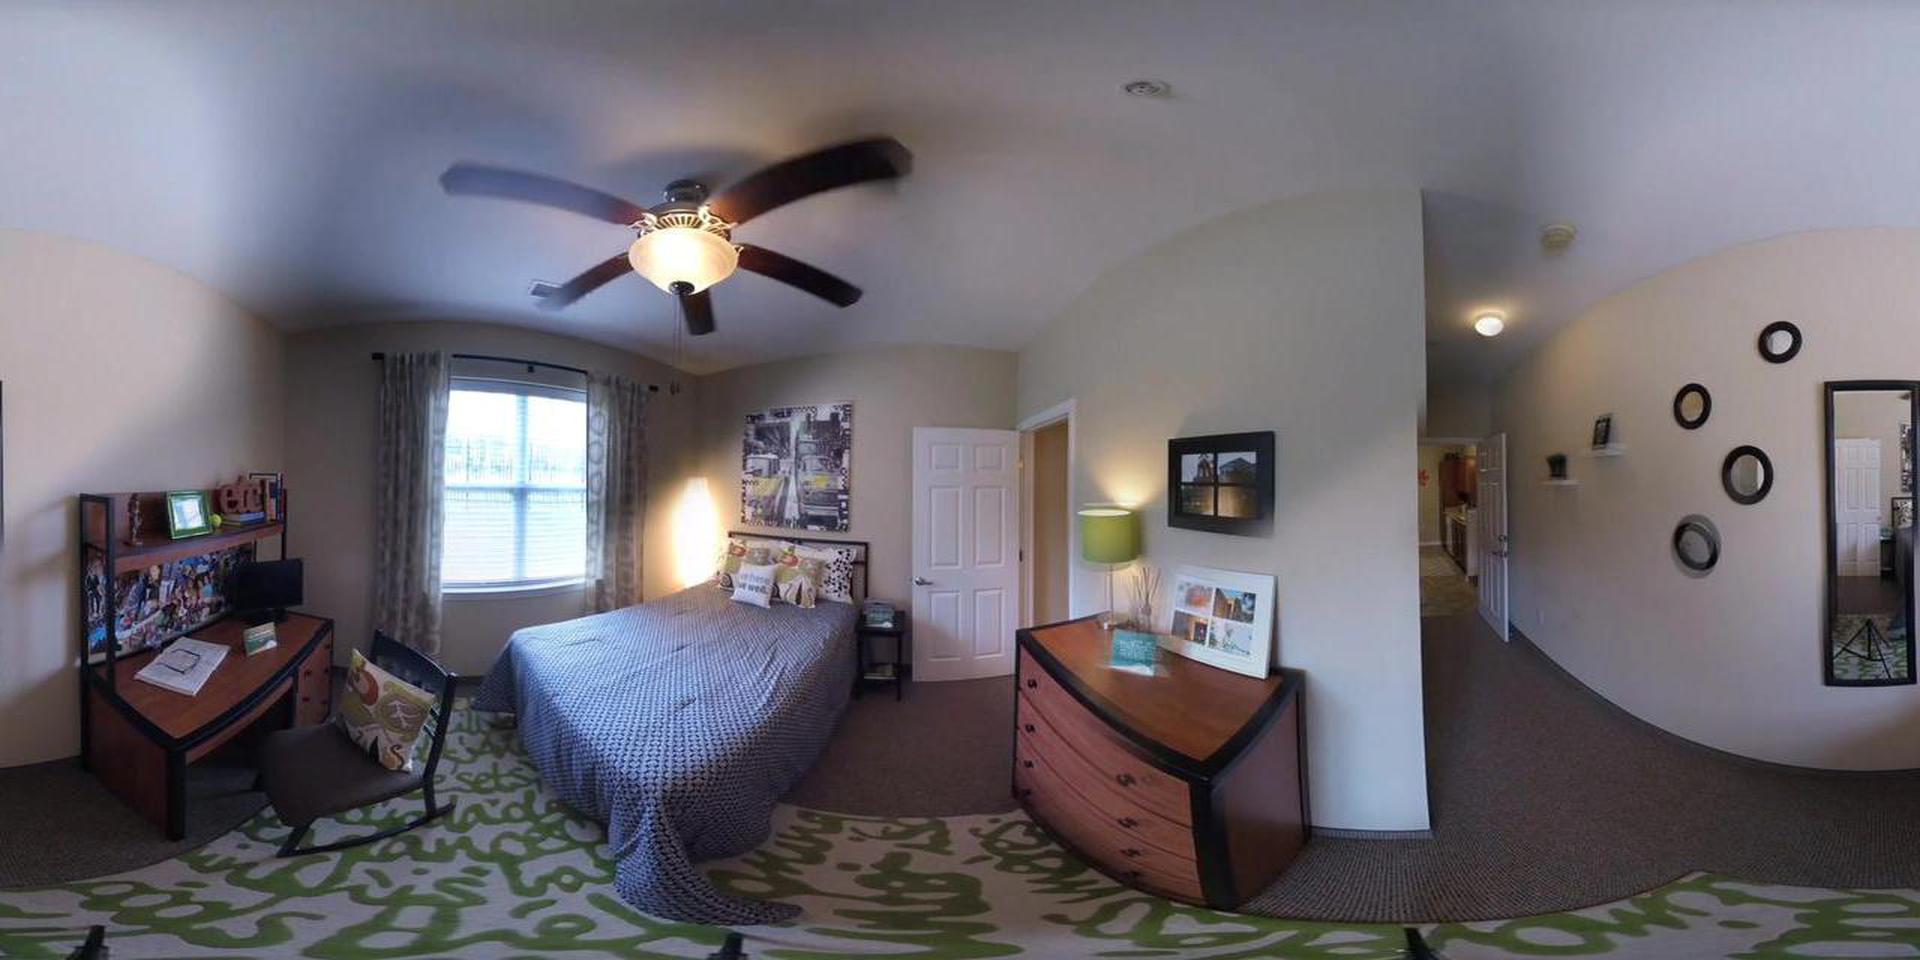
Referred object: the green table lamp on the dresser

Referred object: the green table lamp